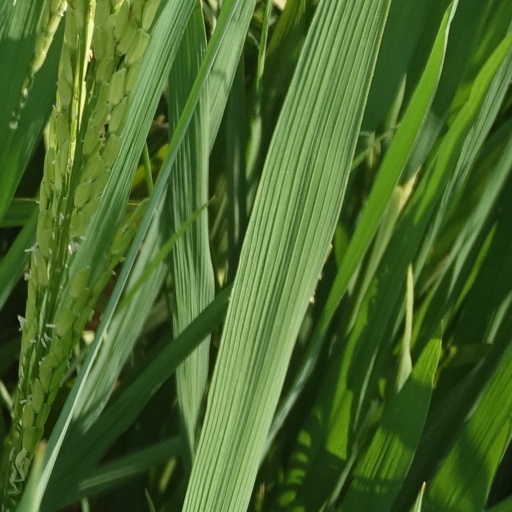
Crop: rice